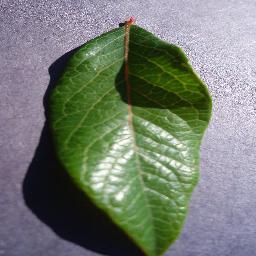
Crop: blueberry
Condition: healthy